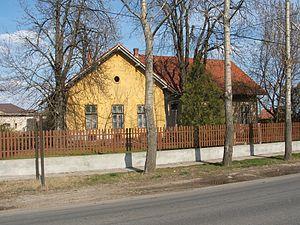
Kerekegyháza est une localité hongroise, ayant le rang de ville dans le comitat de Bács-Kiskun.